Earned value management

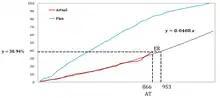

The graph illustrates three scenarios outlined in PMI's ""Process Group: A Practice Guide"" (2022 edition, p. 311):